Color wheel

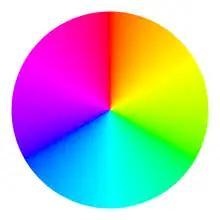
Gradient RGB/CMY color wheel

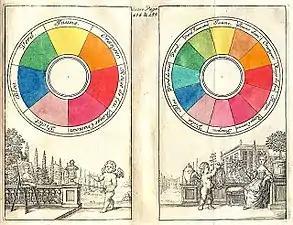
Seven-color and twelve-color color circles from 1708 (attributed to Claude Boutet)

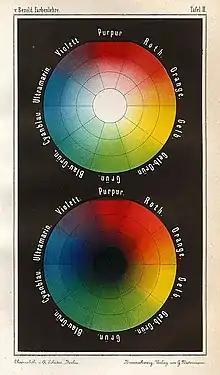
Wilhelm von Bezold's 1874 "Farbentafel"

A color wheel or color circle is an abstract illustrative organization of color hues around a circle, which shows the relationships between primary colors, secondary colors, tertiary colors etc.